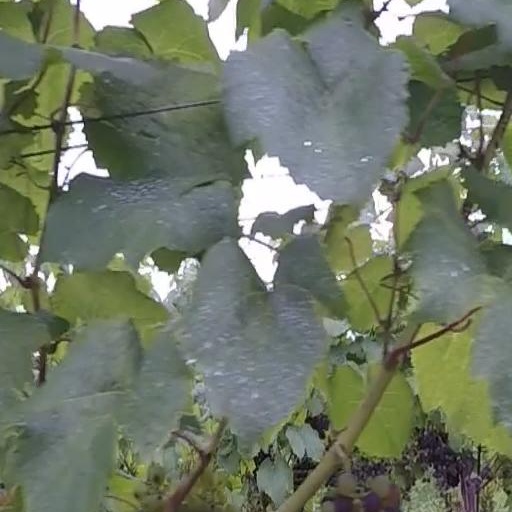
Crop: grape